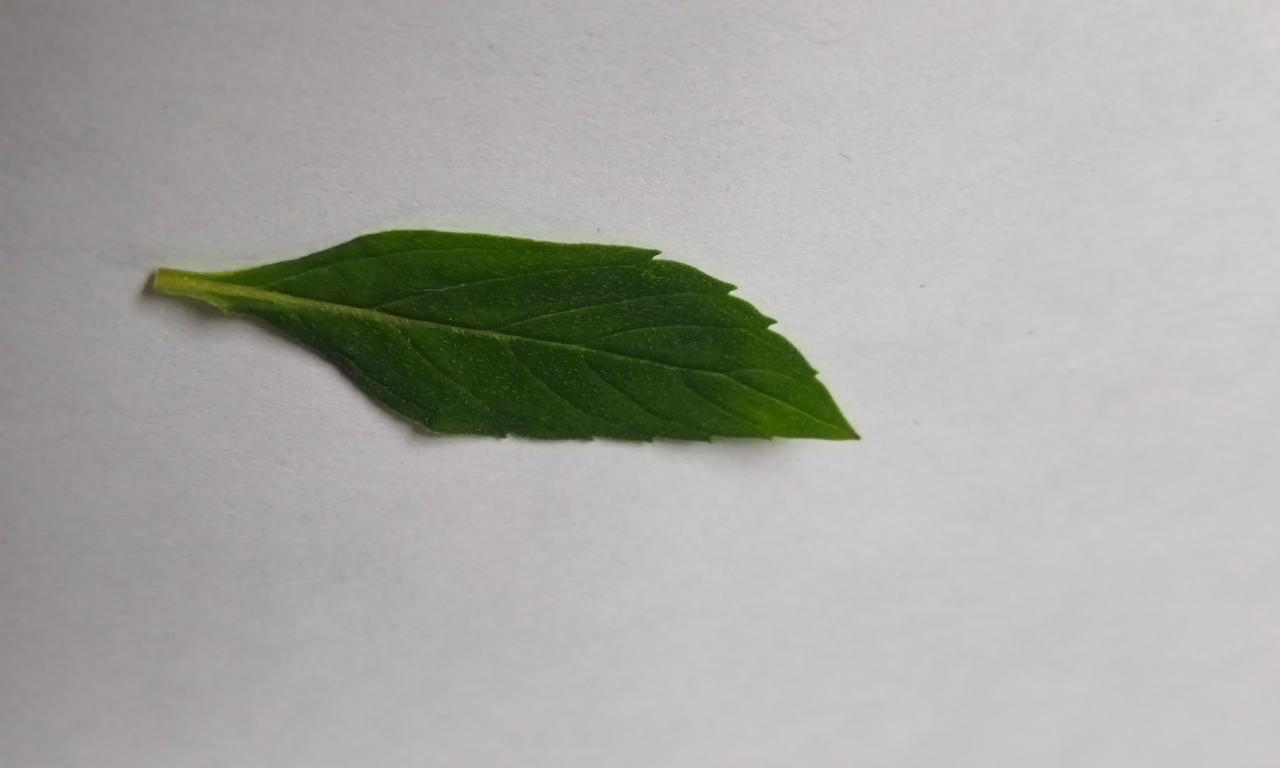
Label: Fresh